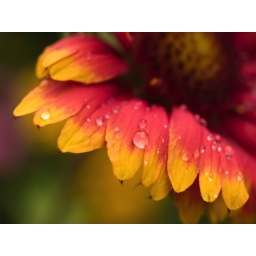
EMP Petals in the Rain 02Some colorful flower in the yard after the rain.Olympus E-500 - 14-45mm lens - 25mm Macro Extender Tube